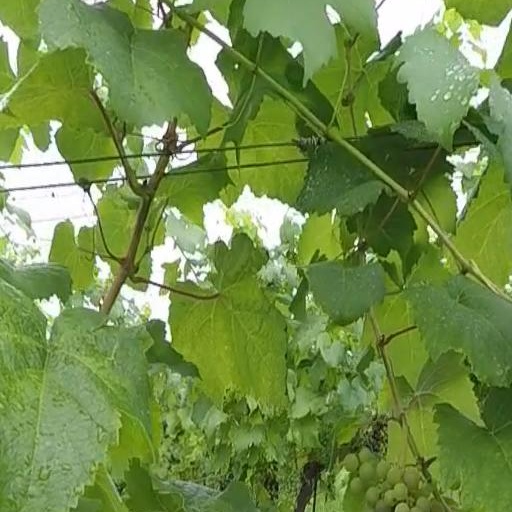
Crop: grape